Qatar National Convention Centre

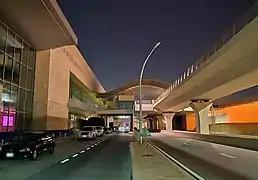
Street view of the centre

The Qatar National Convention Centre (QNCC) is located in the Gharrafat Al Rayyan district, on the Dukhan Highway in Al Rayyan, Qatar. The convention centre is a member of the Qatar Foundation for Education, Science and Community Development and is situated on Qatar Foundation’s 2,500-acre campus alongside the Sidra Medical and Research Center, Qatar Science & Technology Park, Weill Cornell Medical College in Qatar, Texas A&M, and Georgetown University, among others.